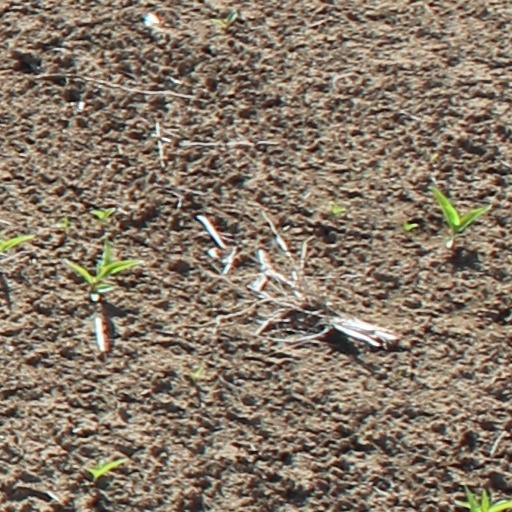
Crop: wheat